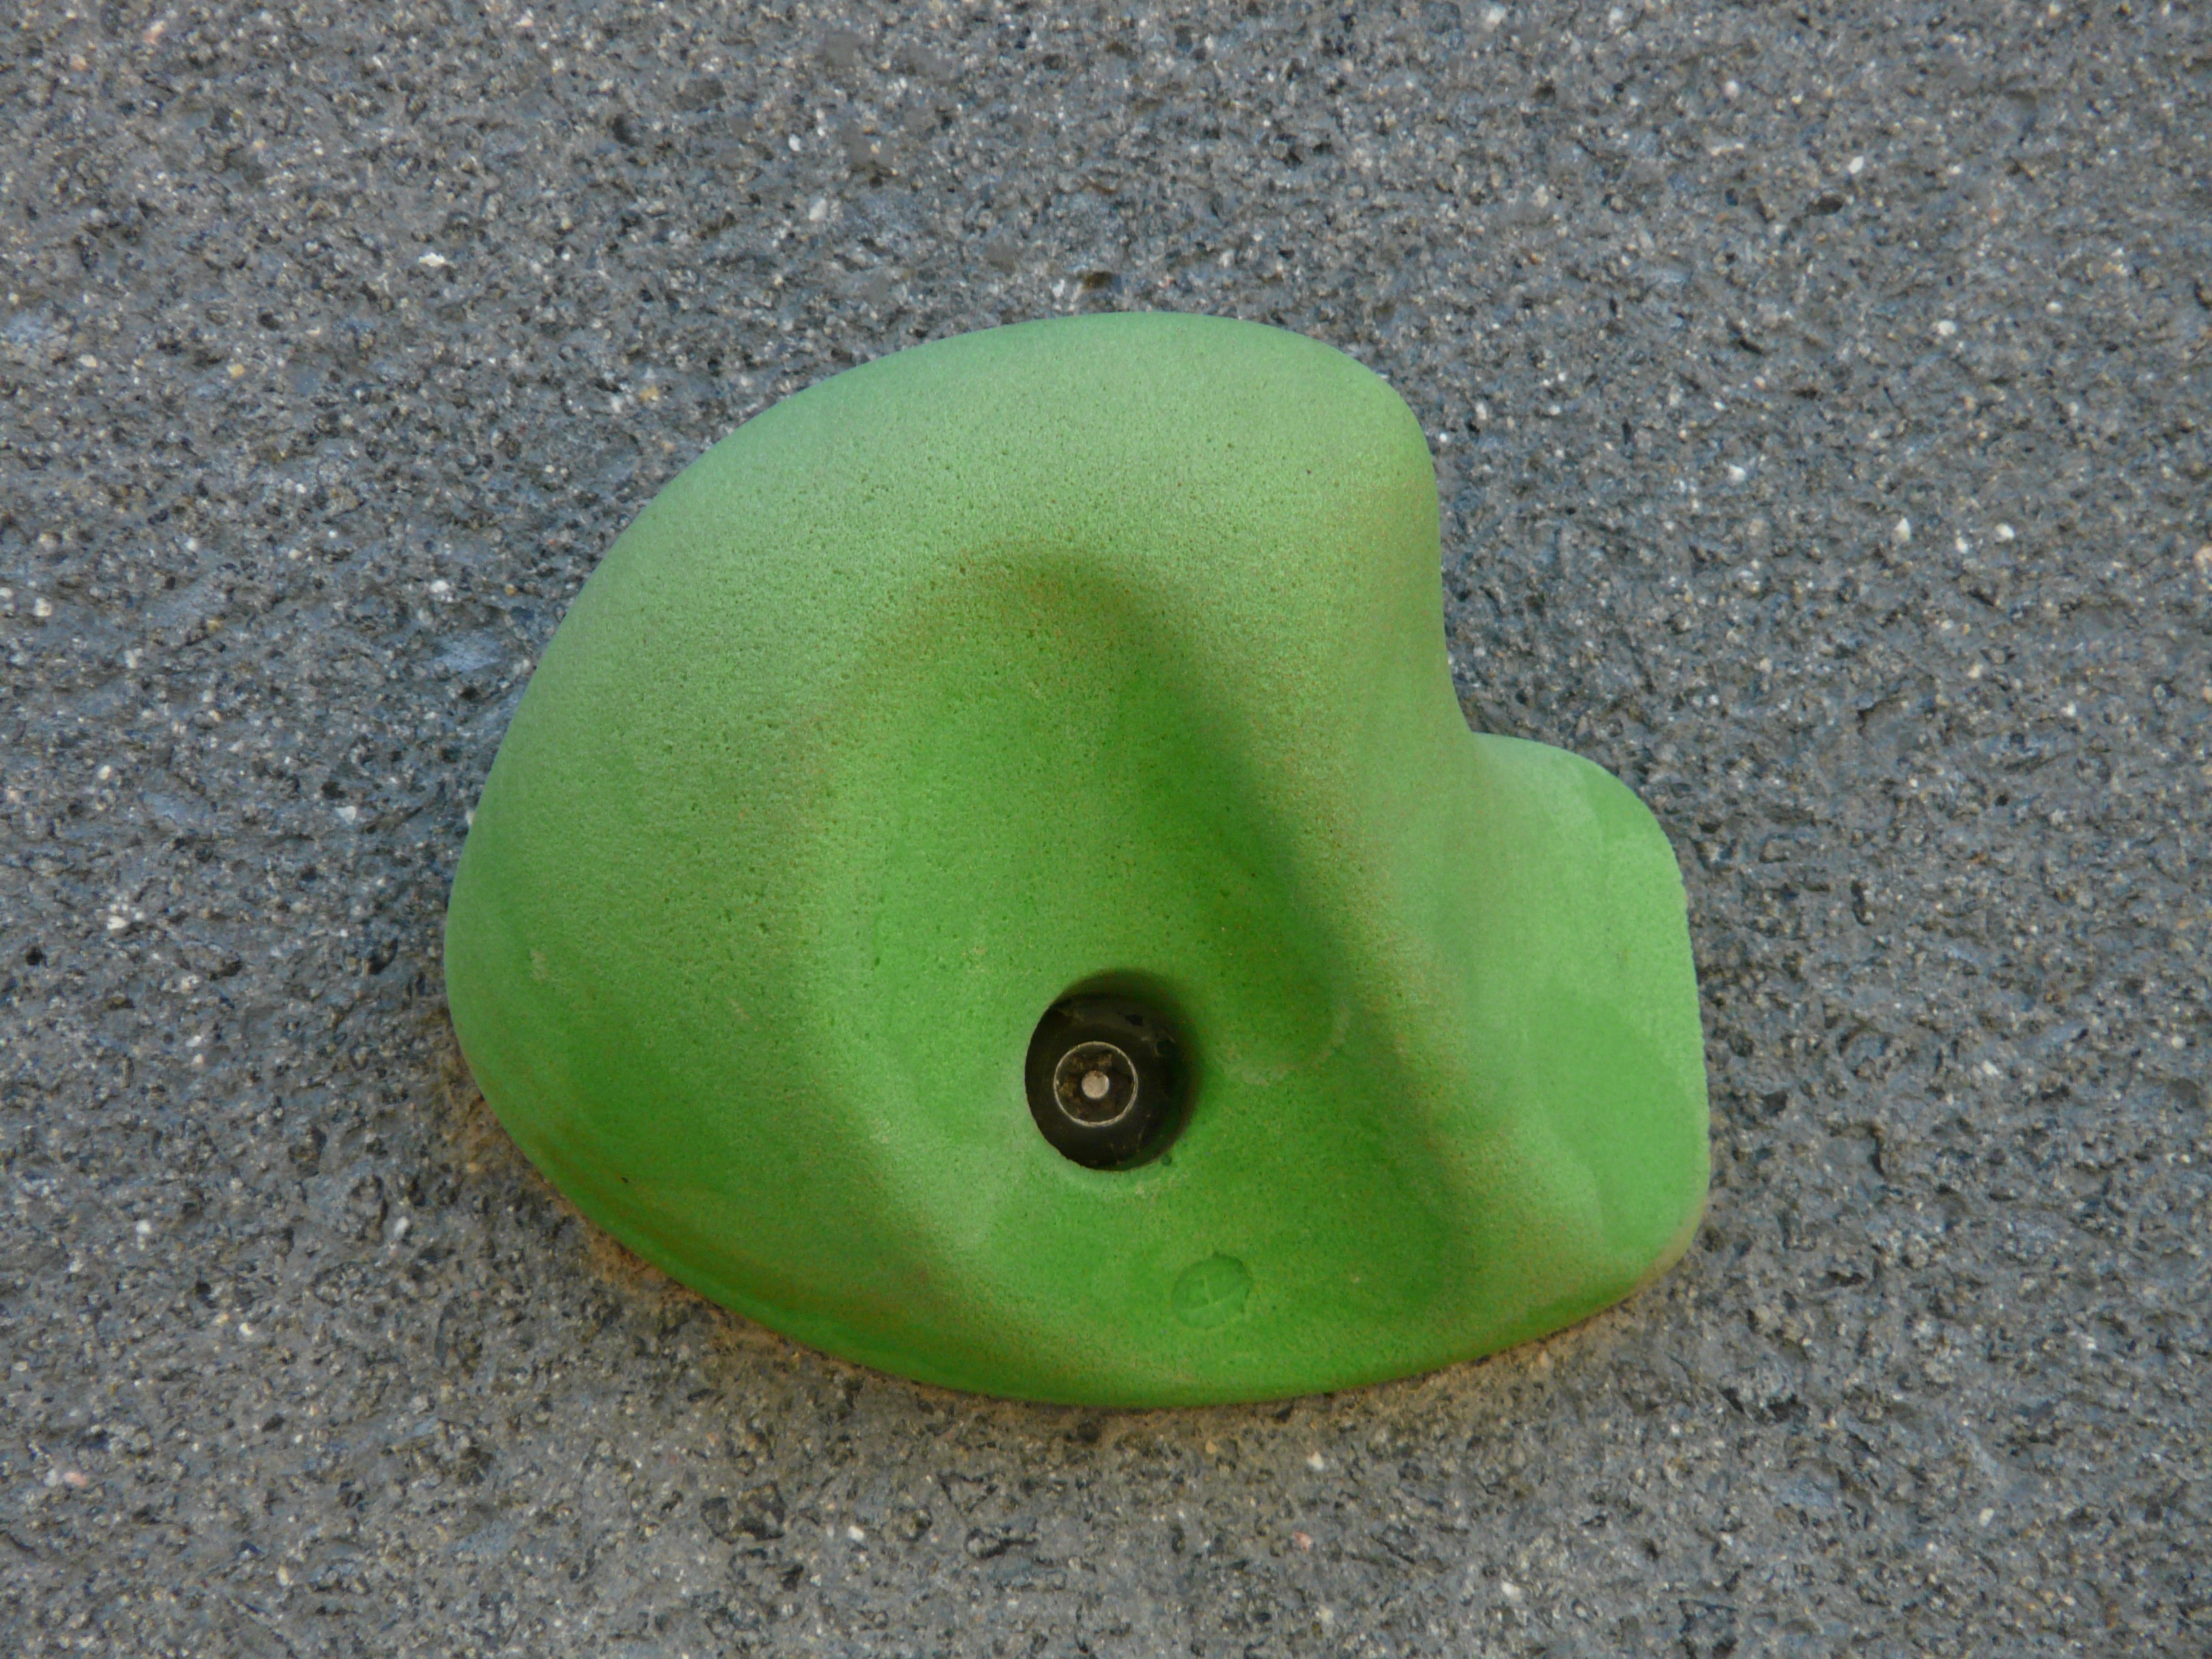
sport, play, leaf, green, leisure, bead, climb, jewellery, fun, handles, jade, macro photography, climbing wall, fashion accessory, climbing grip, climbing stones